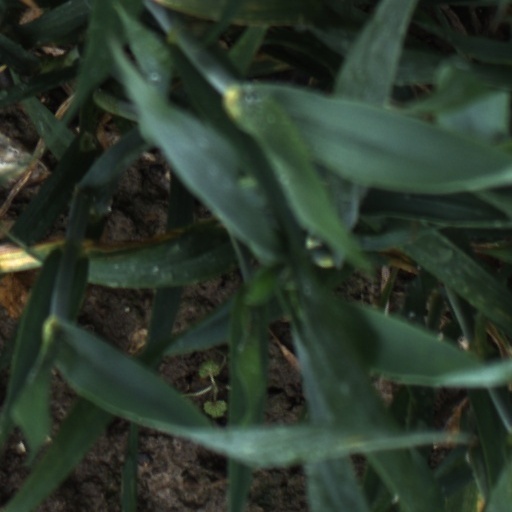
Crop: wheat